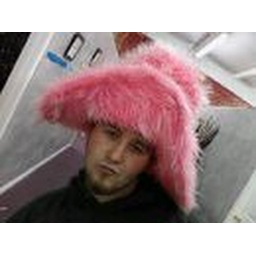
me in a pink hat lol